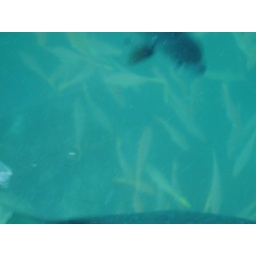
View underwater in the glass bottom boat in Cabo.